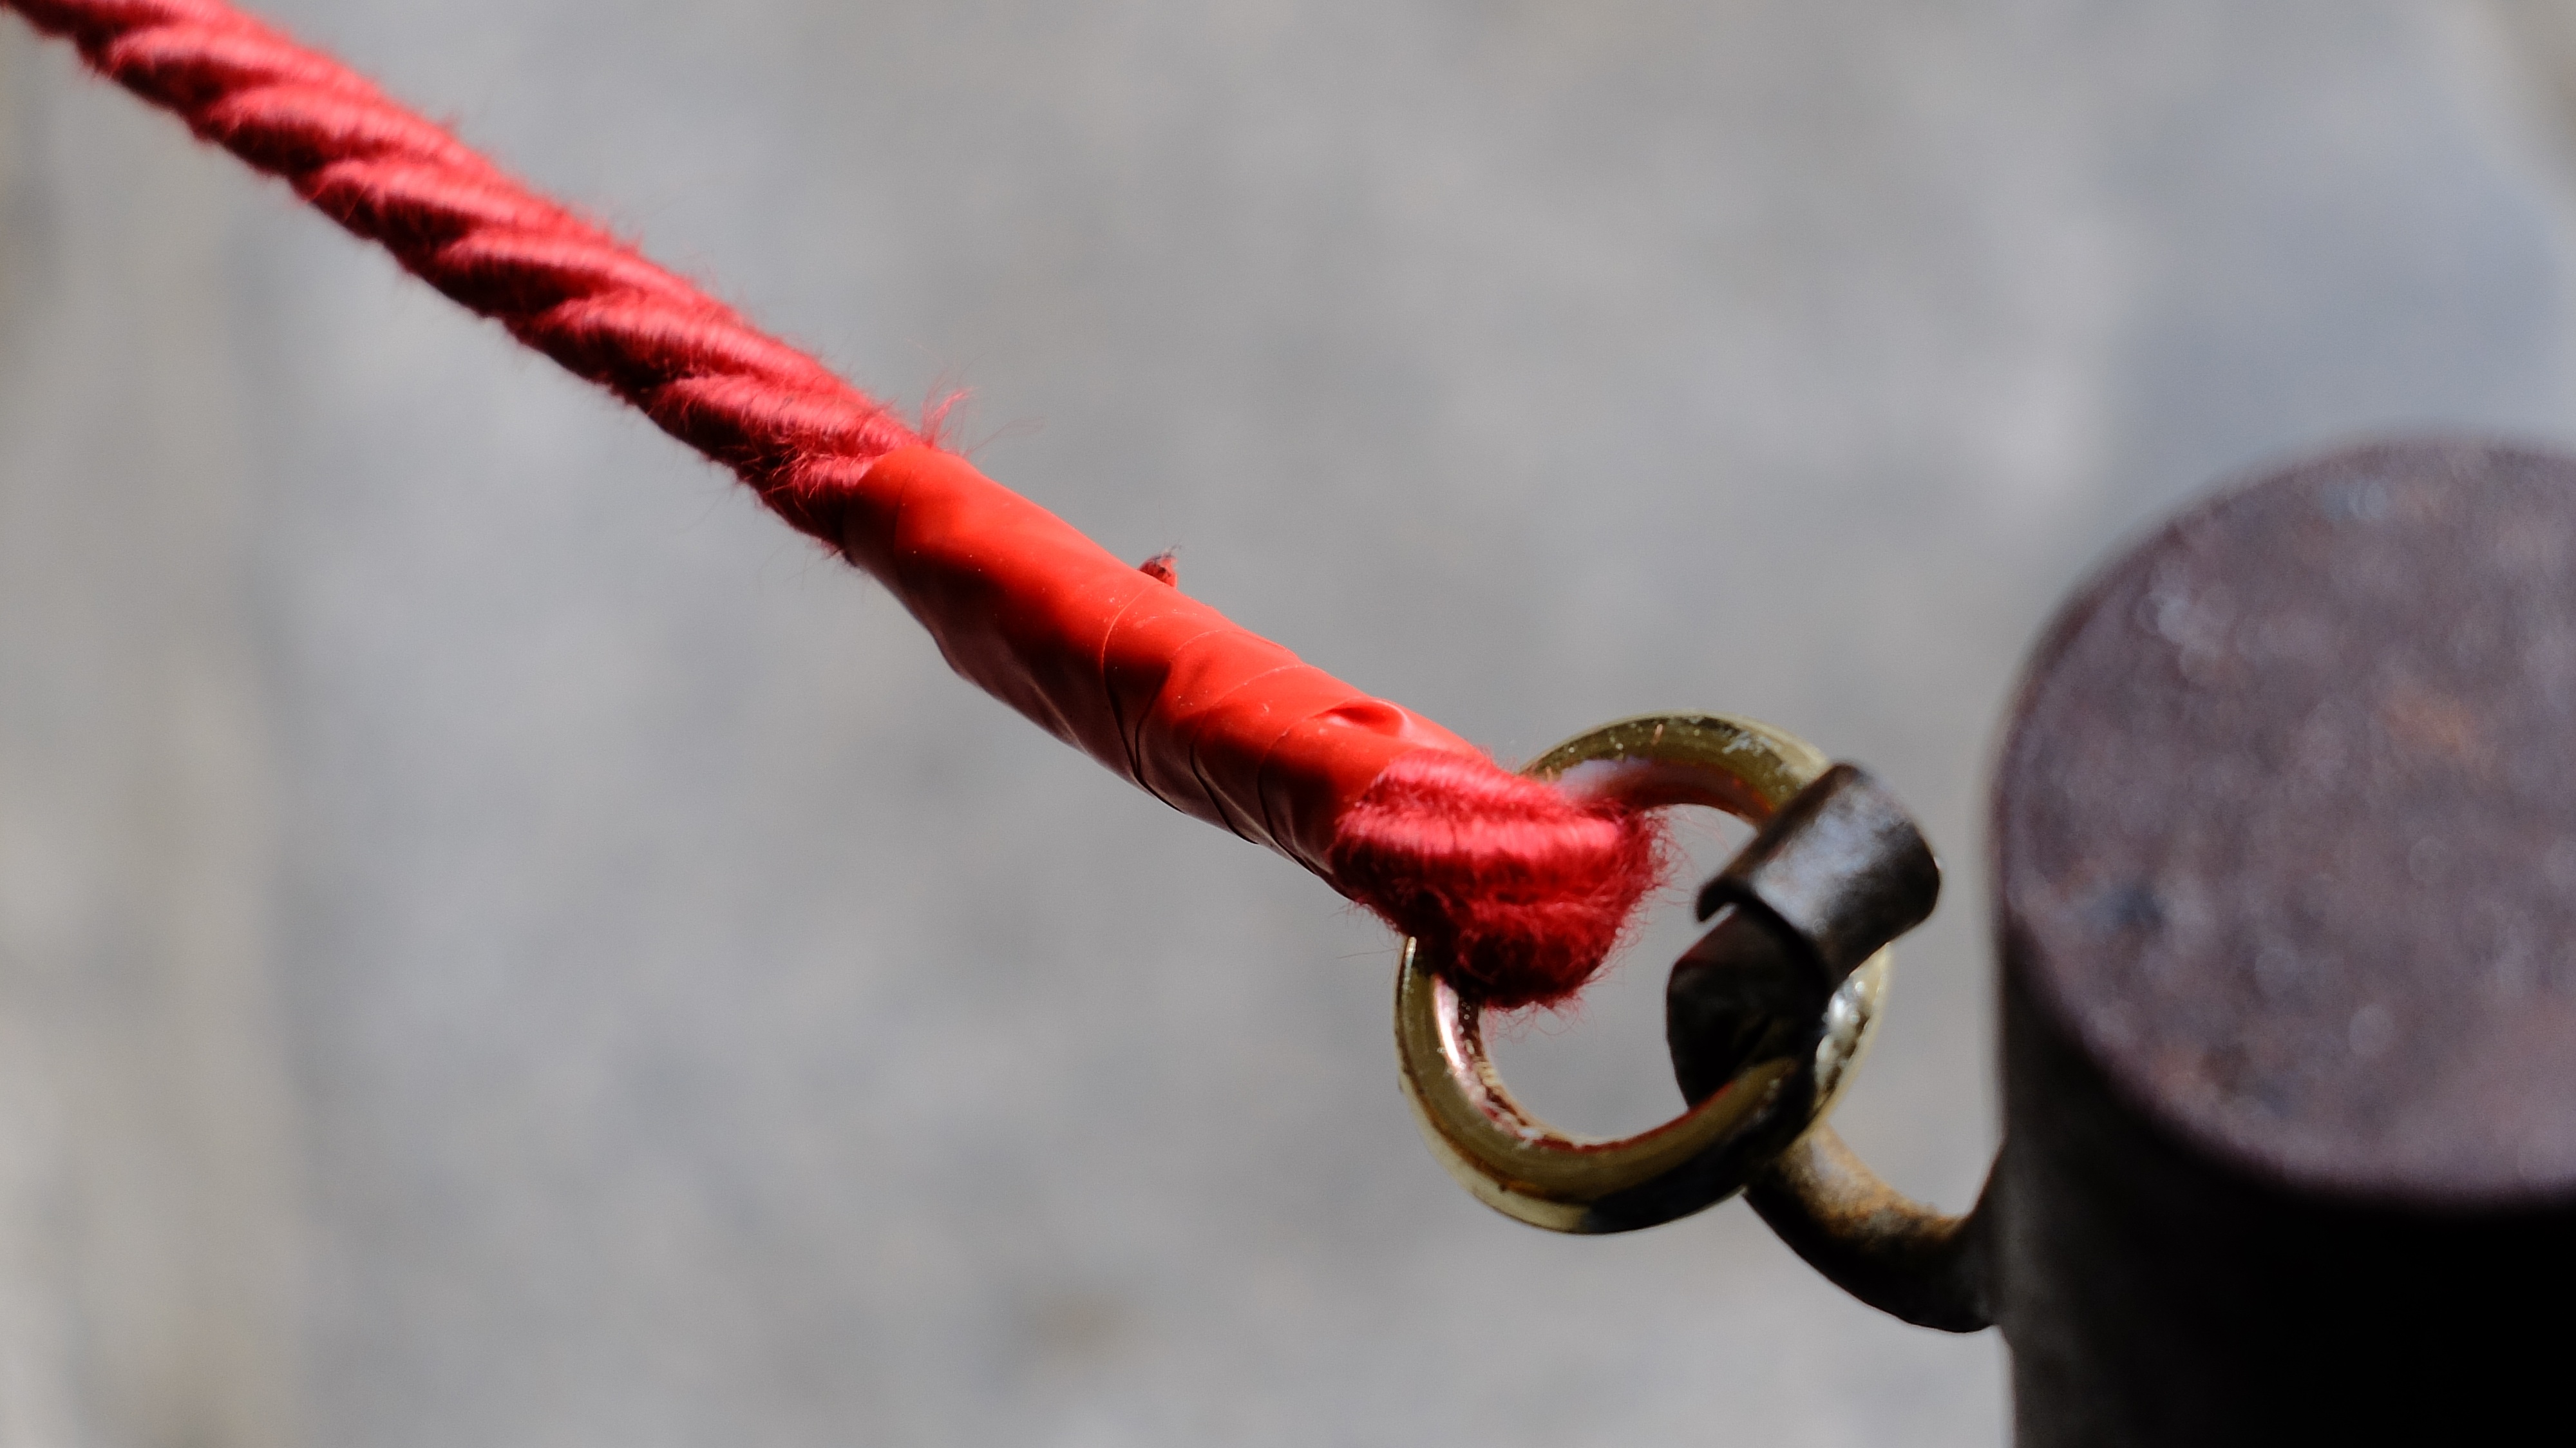
flower, red, close up, macro photography